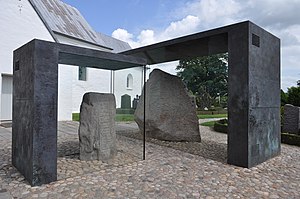
Jellingstenene / Hærværk og forurening
Stenene er nu beskyttet med glas.
Jellingstenene er en samlet betegnelse for to runesten i Jelling. Runestenene udgør sammen med Jelling Kirke og de to kæmpegravhøje Jellingmonumenterne, som er